Answer in natural language. Is stainless steel refrigerator door with vertical handle further away or in front of jules office chair? Choose between the following options: in front or further away
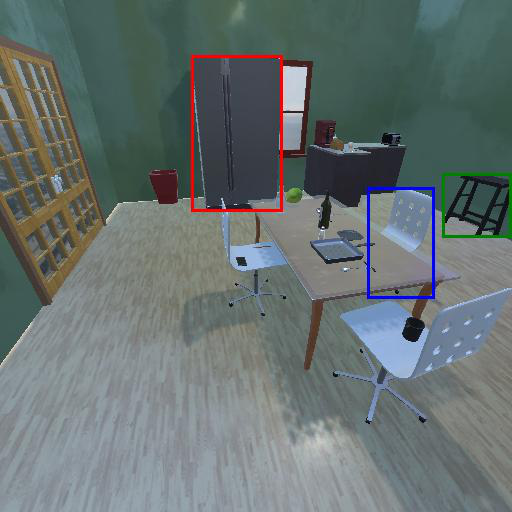
<answer>further away</answer>